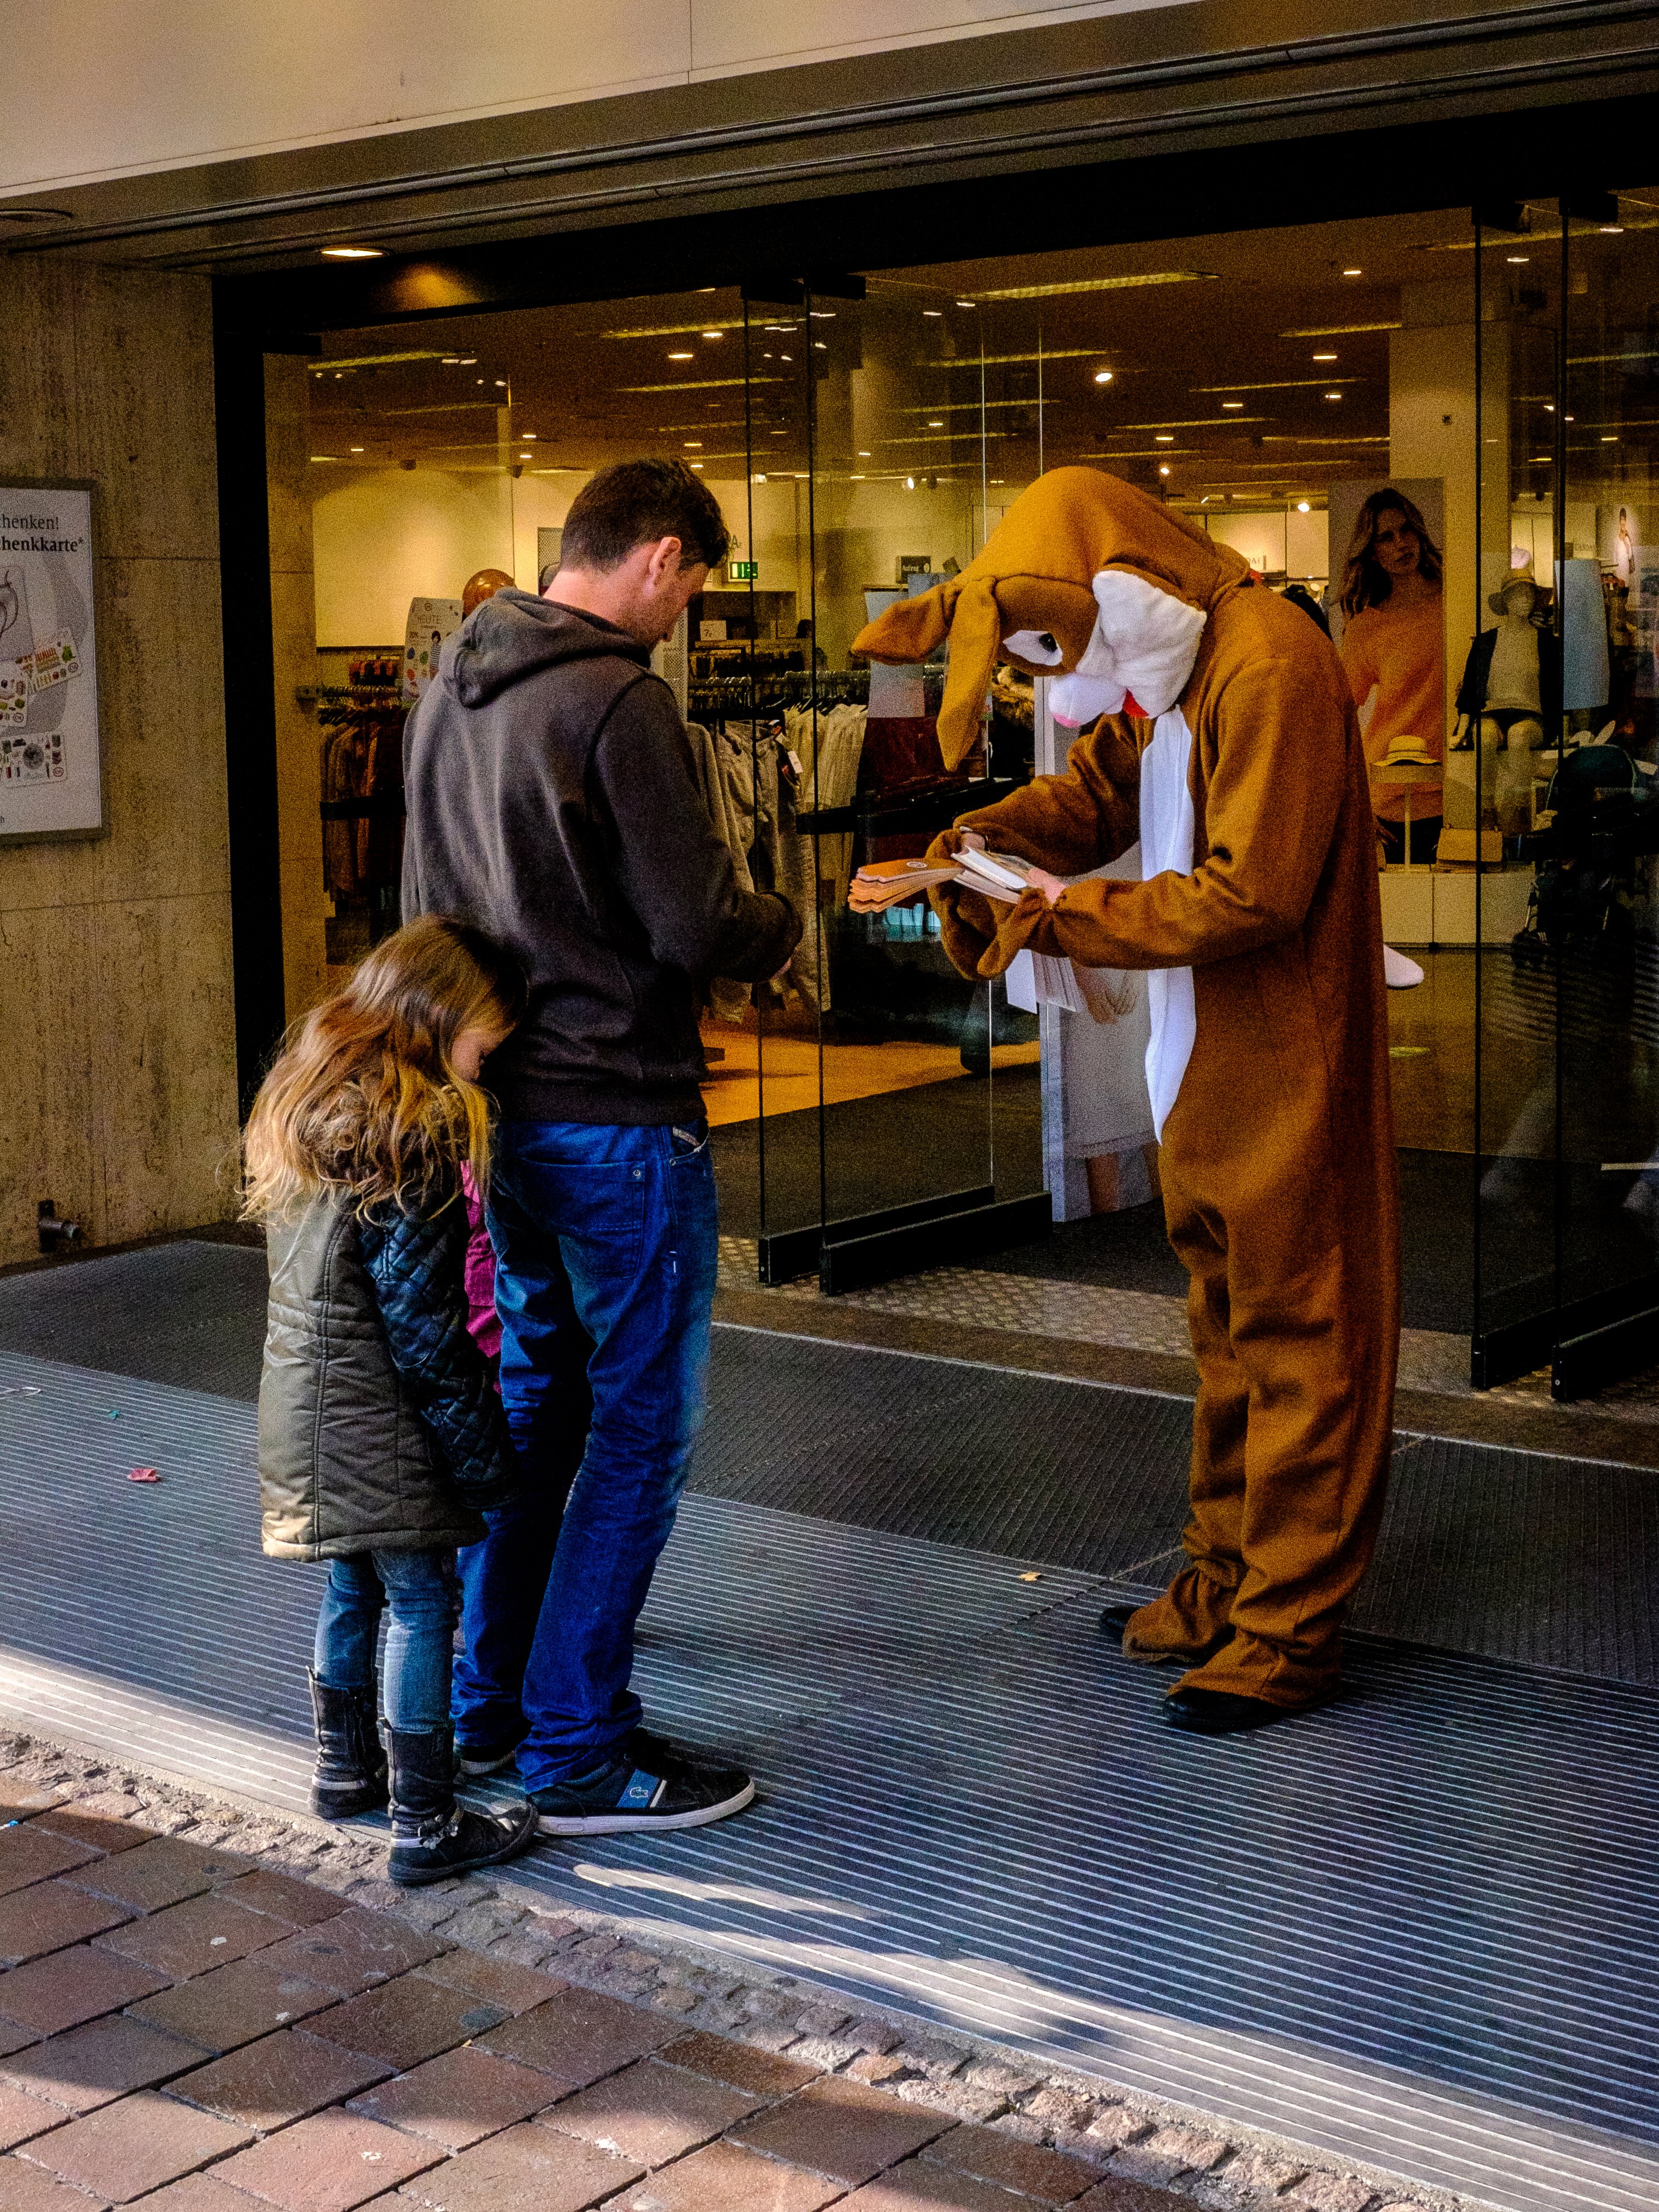
street